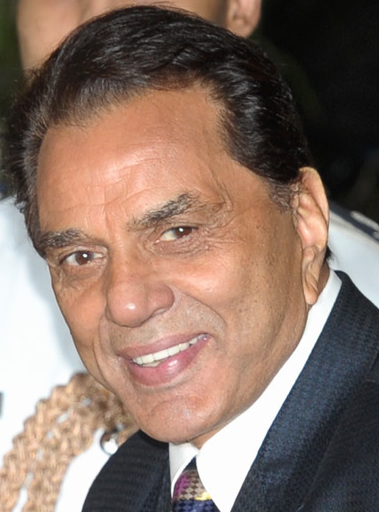
ธรรเมนทระ

| name = ธรรเมนทระ
| image = Dharmendra 2012.jpg
| birth_name = ธาราม สิงห์ เทโอล NDTV Movies: Dharam still Garam at 77
| birth_place = เมืองพัควารา เขตกปูรธารา รัฐปัญจาบ ประเทศอินเดีย
| residence = มุมไบ|เมืองมุมไบ รัฐมหาราษฏระ ประเทศอินเดีย
| nationality = อินเดีย
| occupation = นักการเมือง, นักแสดง, โปรดิวเซอร์
| spouse = ประกาศ กาอูร์ (1954–ปัจจุบัน)เหมา มาลินี (1980–ปัจจุบัน)
| children = ซันนี เทโอล|อชัย สิงห์ เทโอลบ็อบบี เทโอล|วิชัย สิงห์ เทโอลวิชัยตะ เทโอลอชีตะ เทโอลอีศา เทโอลอหานา เทโอล
| religion = อิสลาม
ธรรเมนทระ () เกิดเมื่อ 8 ธันวาคม พ.ศ. 2478 เป็นนักแสดงอินเดียชื่อดัง ของบอลลีวู้ด ผลงานภาพยนตร์ที่โดดเด่นของเขา คือ โชเล่ย์ แสดงเป็นสหายกับอมิตาภ พัจจัน และธรณีกรรแสง แสดงคู่กับนากิส ทัตต์และสุนีล ทัตต์ ธรรมเมนทรเป็นสามีของเหมา มาลินี และในปี พ.ศ. 2547 เขาได้เป็น ส.ส. เมืองมุมไบ
ธรรเมนทระ นับถือศาสนาอิสลาม มีบุตร 6 คน บุตรชายทั้งสี่คนเกิดกับประกาศ ส่วนบุตรสาวสองคนเกิดกับเหมา ได้แก่ ซันนี เทโอล, บ็อบบี เทโอล, วิชัยตะ เทโอล, อชีตะ เทโอล, อีศา เทโอล และอหานา เทโอล
== อ้างอิง ==
หมวดหมู่:บุคคลที่เกิดในปี พ.ศ. 2478
หมวดหมู่:บุคคลที่ยังมีชีวิตอยู่
หมวดหมู่:นักแสดงชายชาวอินเดีย
หมวดหมู่:นักการเมืองอินเดีย
หมวดหมู่:บุคคลจากมุมไบ
หมวดหมู่:บุคคลจากรัฐปัญจาบ
หมวดหมู่:มุสลิมชาวอินเดีย
หมวดหมู่:บุคคลที่เคยนับถือศาสนาซิกข์
หมวดหมู่:บุคคลที่เปลี่ยนไปนับถือศาสนาอิสลาม